Nanditha Krishna

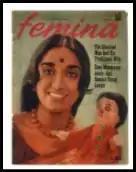
Magic Lamp TV

She was the anchor and presenter of the popular Bombay based "Magic Lamp" TV series from 1972 to 1974.